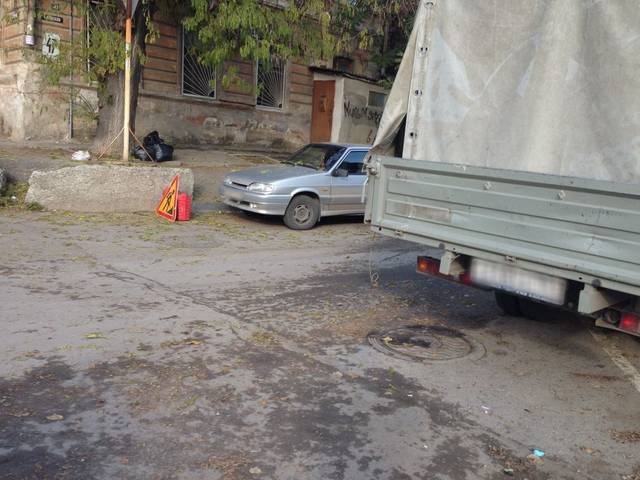
Region: Russia
Coordinates: 47.216, 39.719